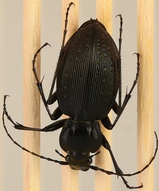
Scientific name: Carabus goryi
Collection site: Great Smoky Mountains National Park NEON (GRSM), plot GRSM_012